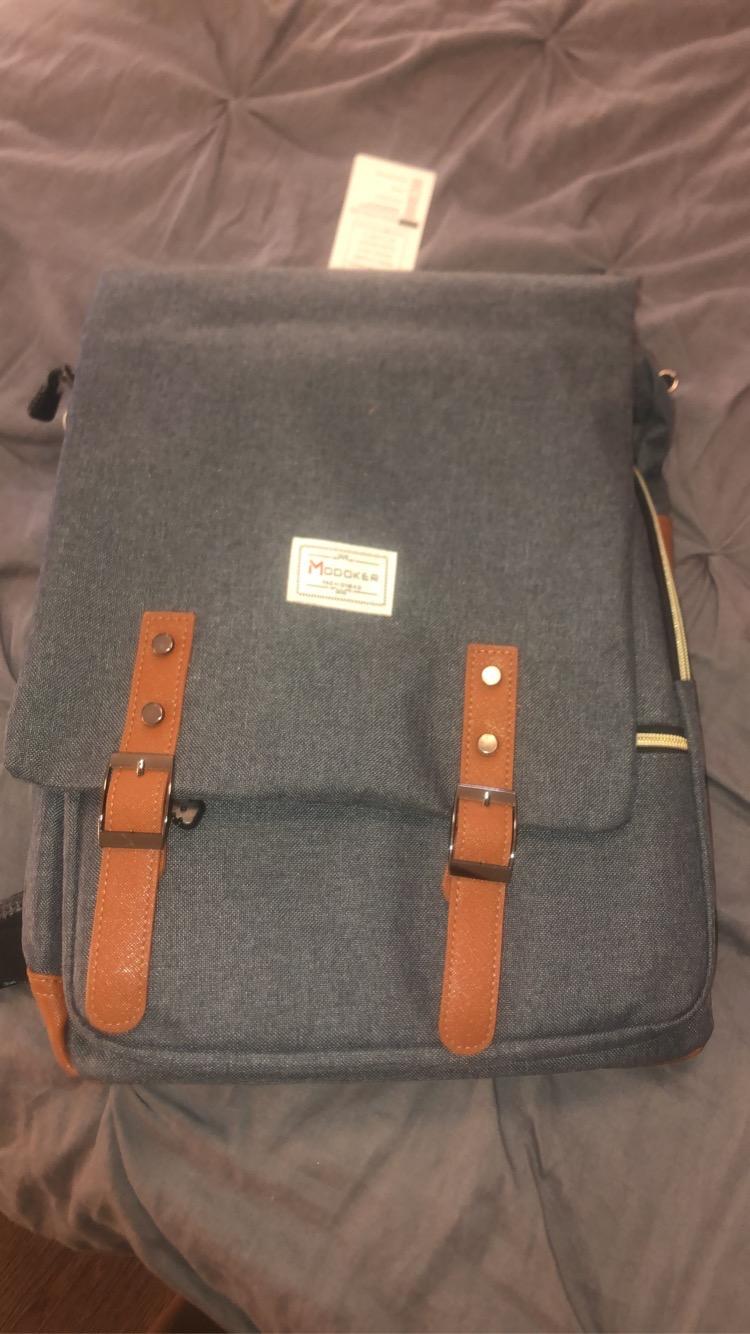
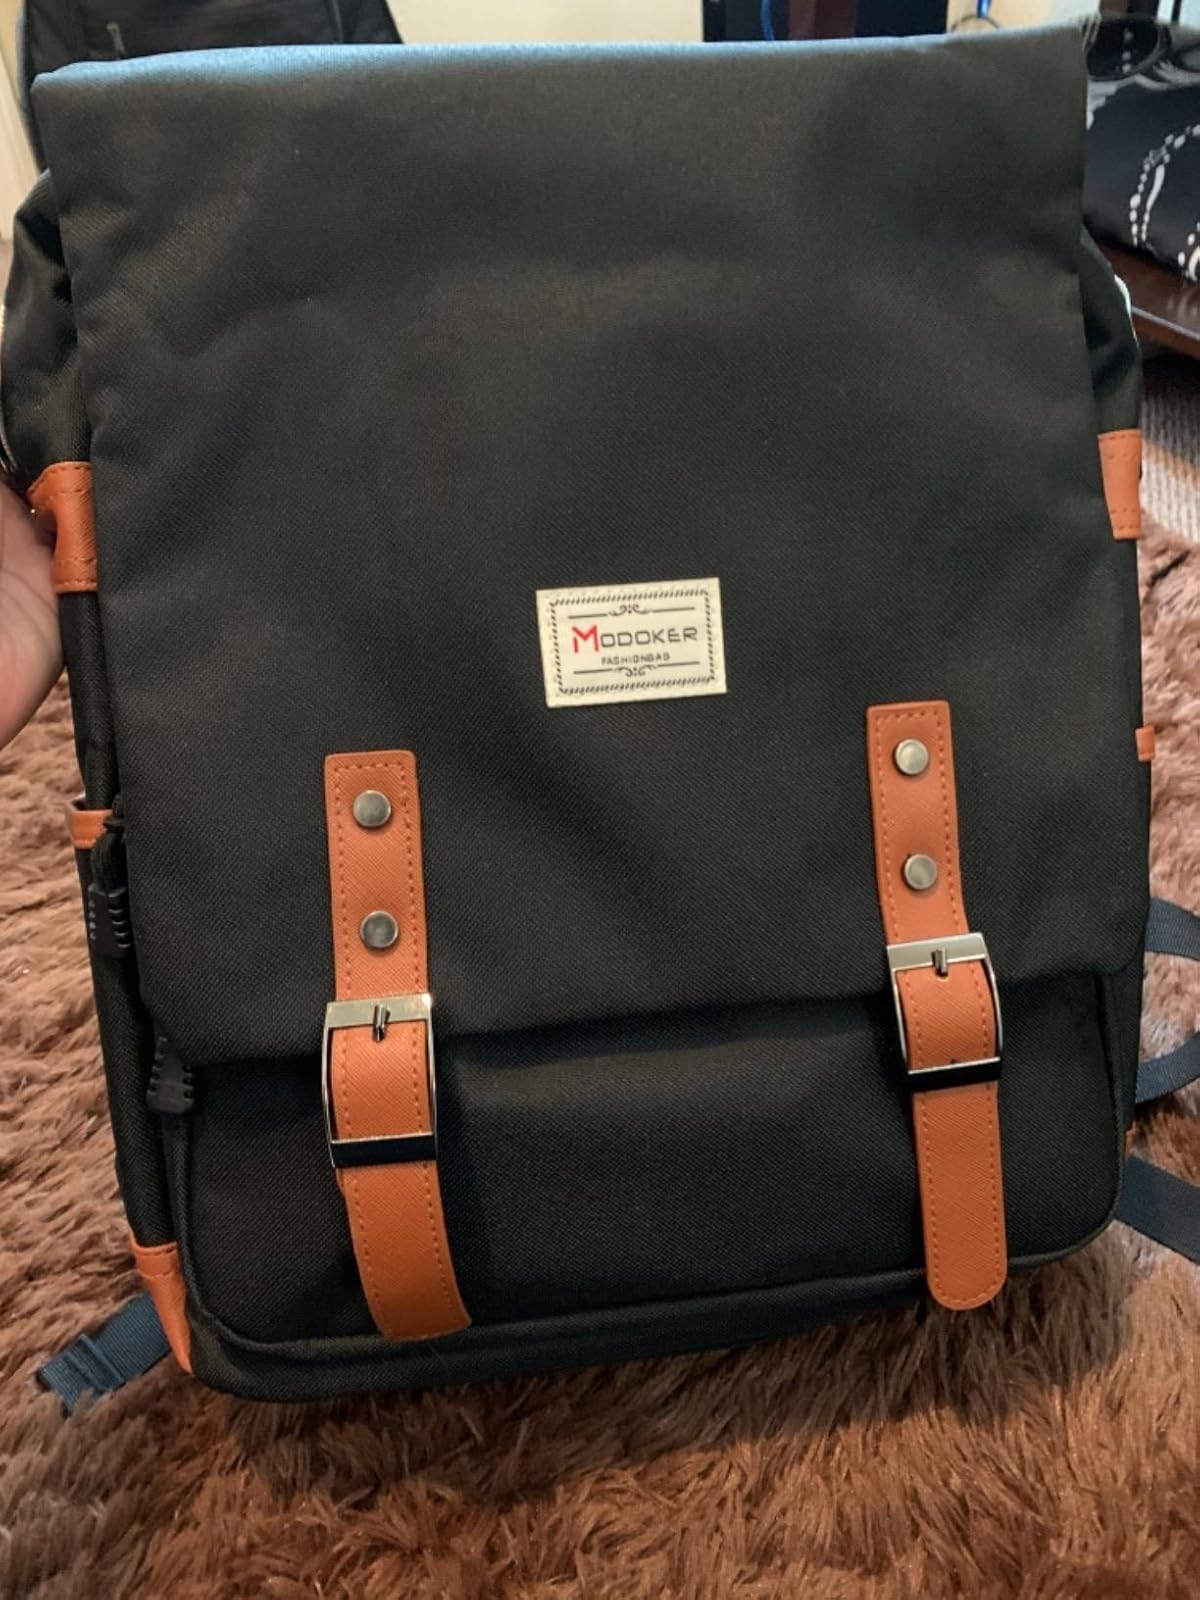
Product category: bag
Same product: no